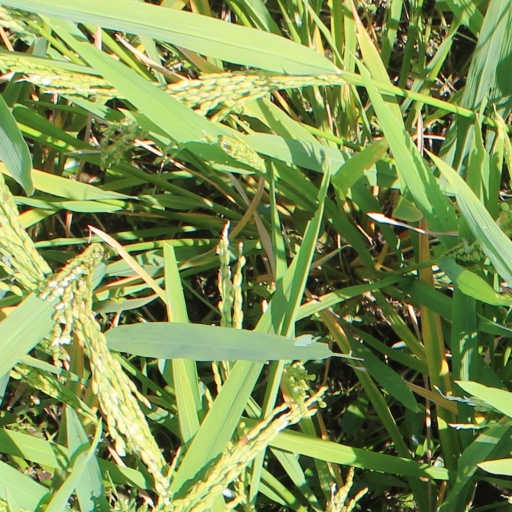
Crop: rice